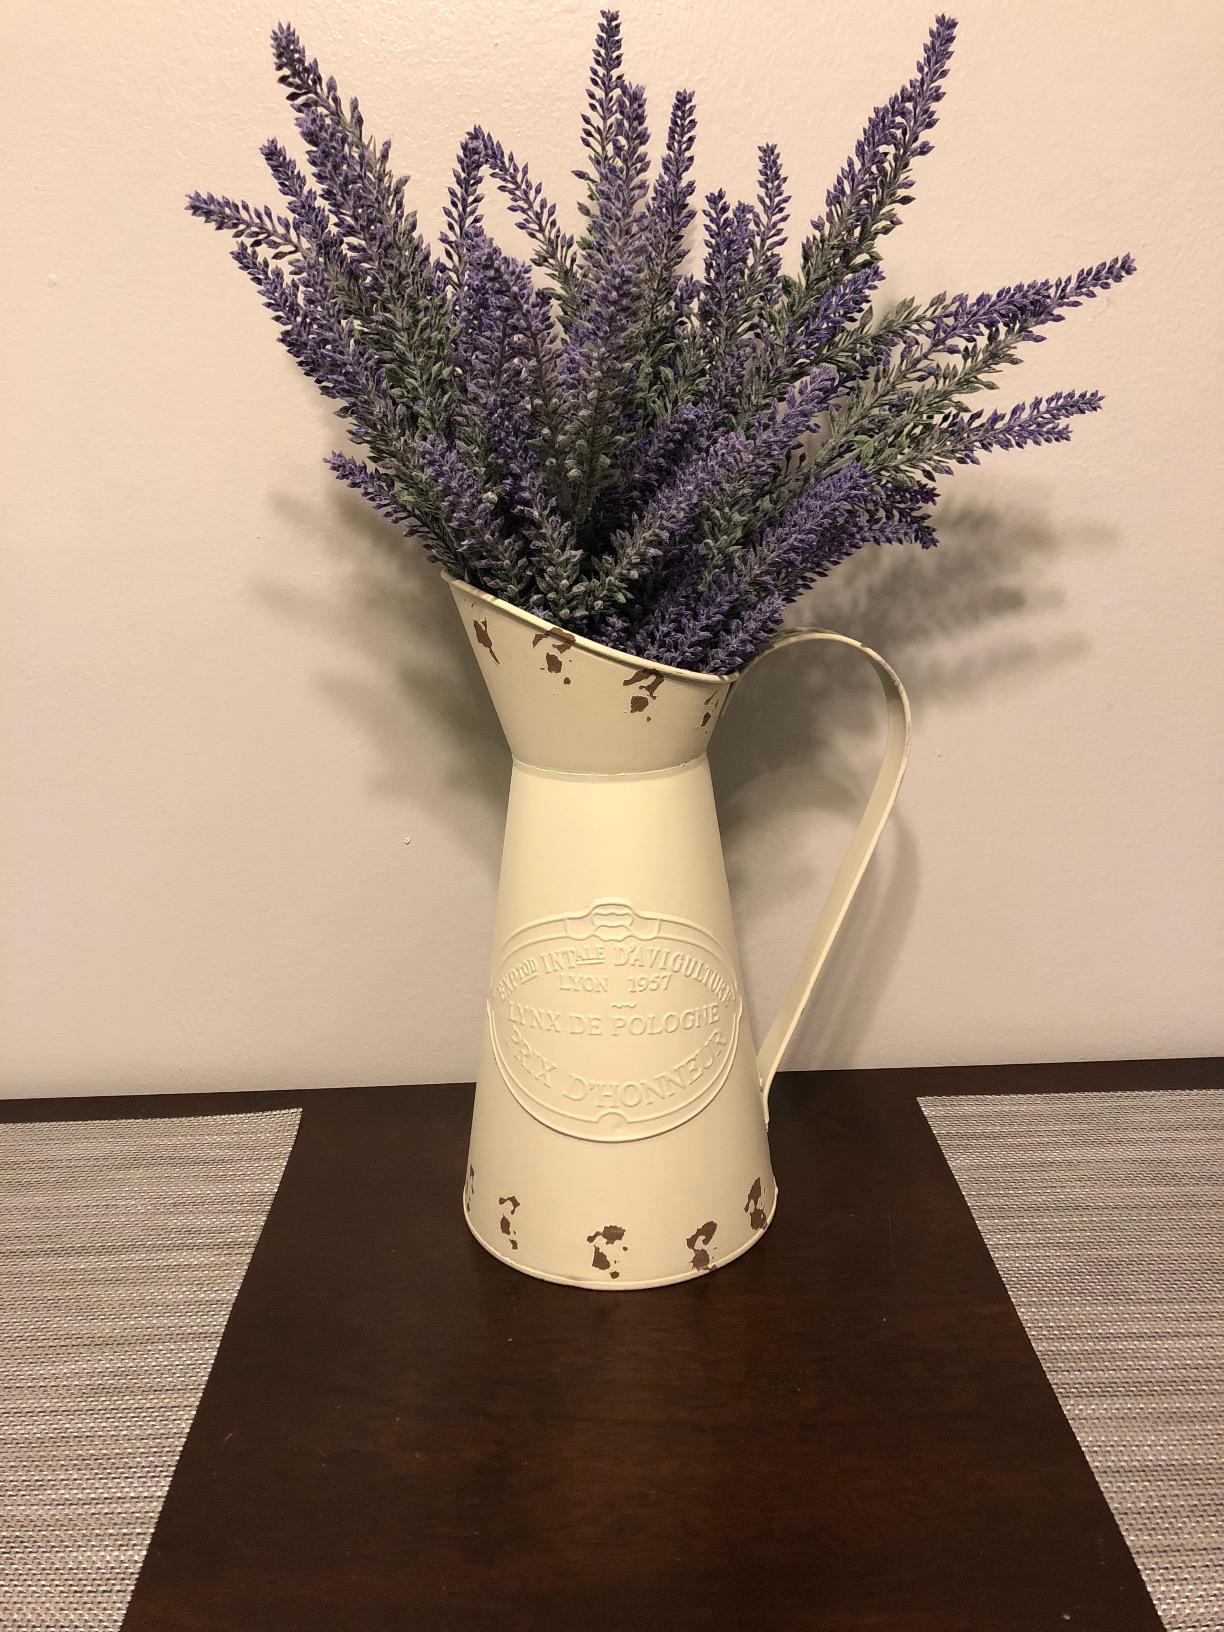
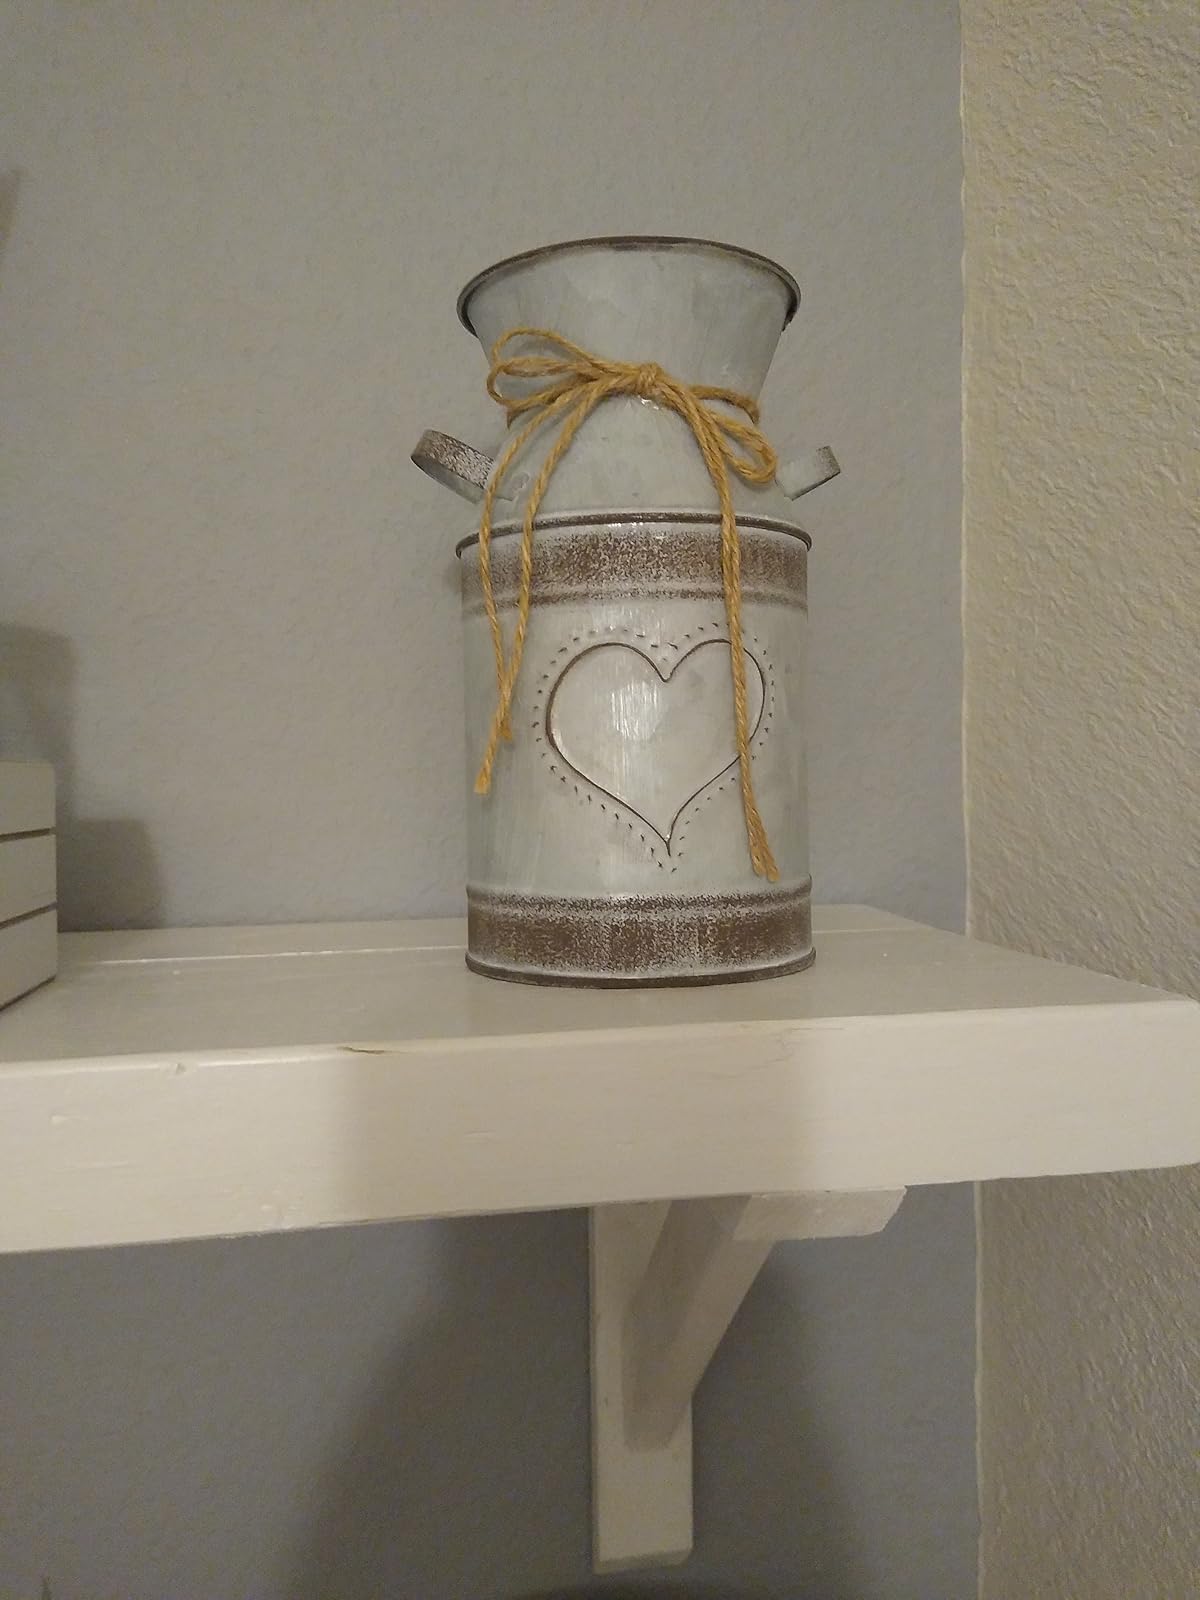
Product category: vase
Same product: no